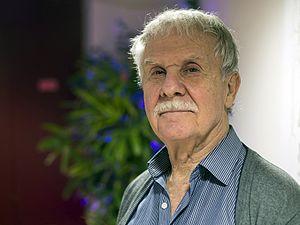
Hermann au fr:Festival d'Angoulême 2017.
Hermann, de son vrai nom Hermann Huppen, est un dessinateur et scénariste belge de bande dessinée. Il est né le 17 juillet 1938, à Bévercé, un petit village de la commune de Malmedy dans la région des Hautes Fagnes en province de Liège. Il a reçu en 2016 le Grand Prix de la ville d'Angoulême pour l'ensemble de sa carrière.